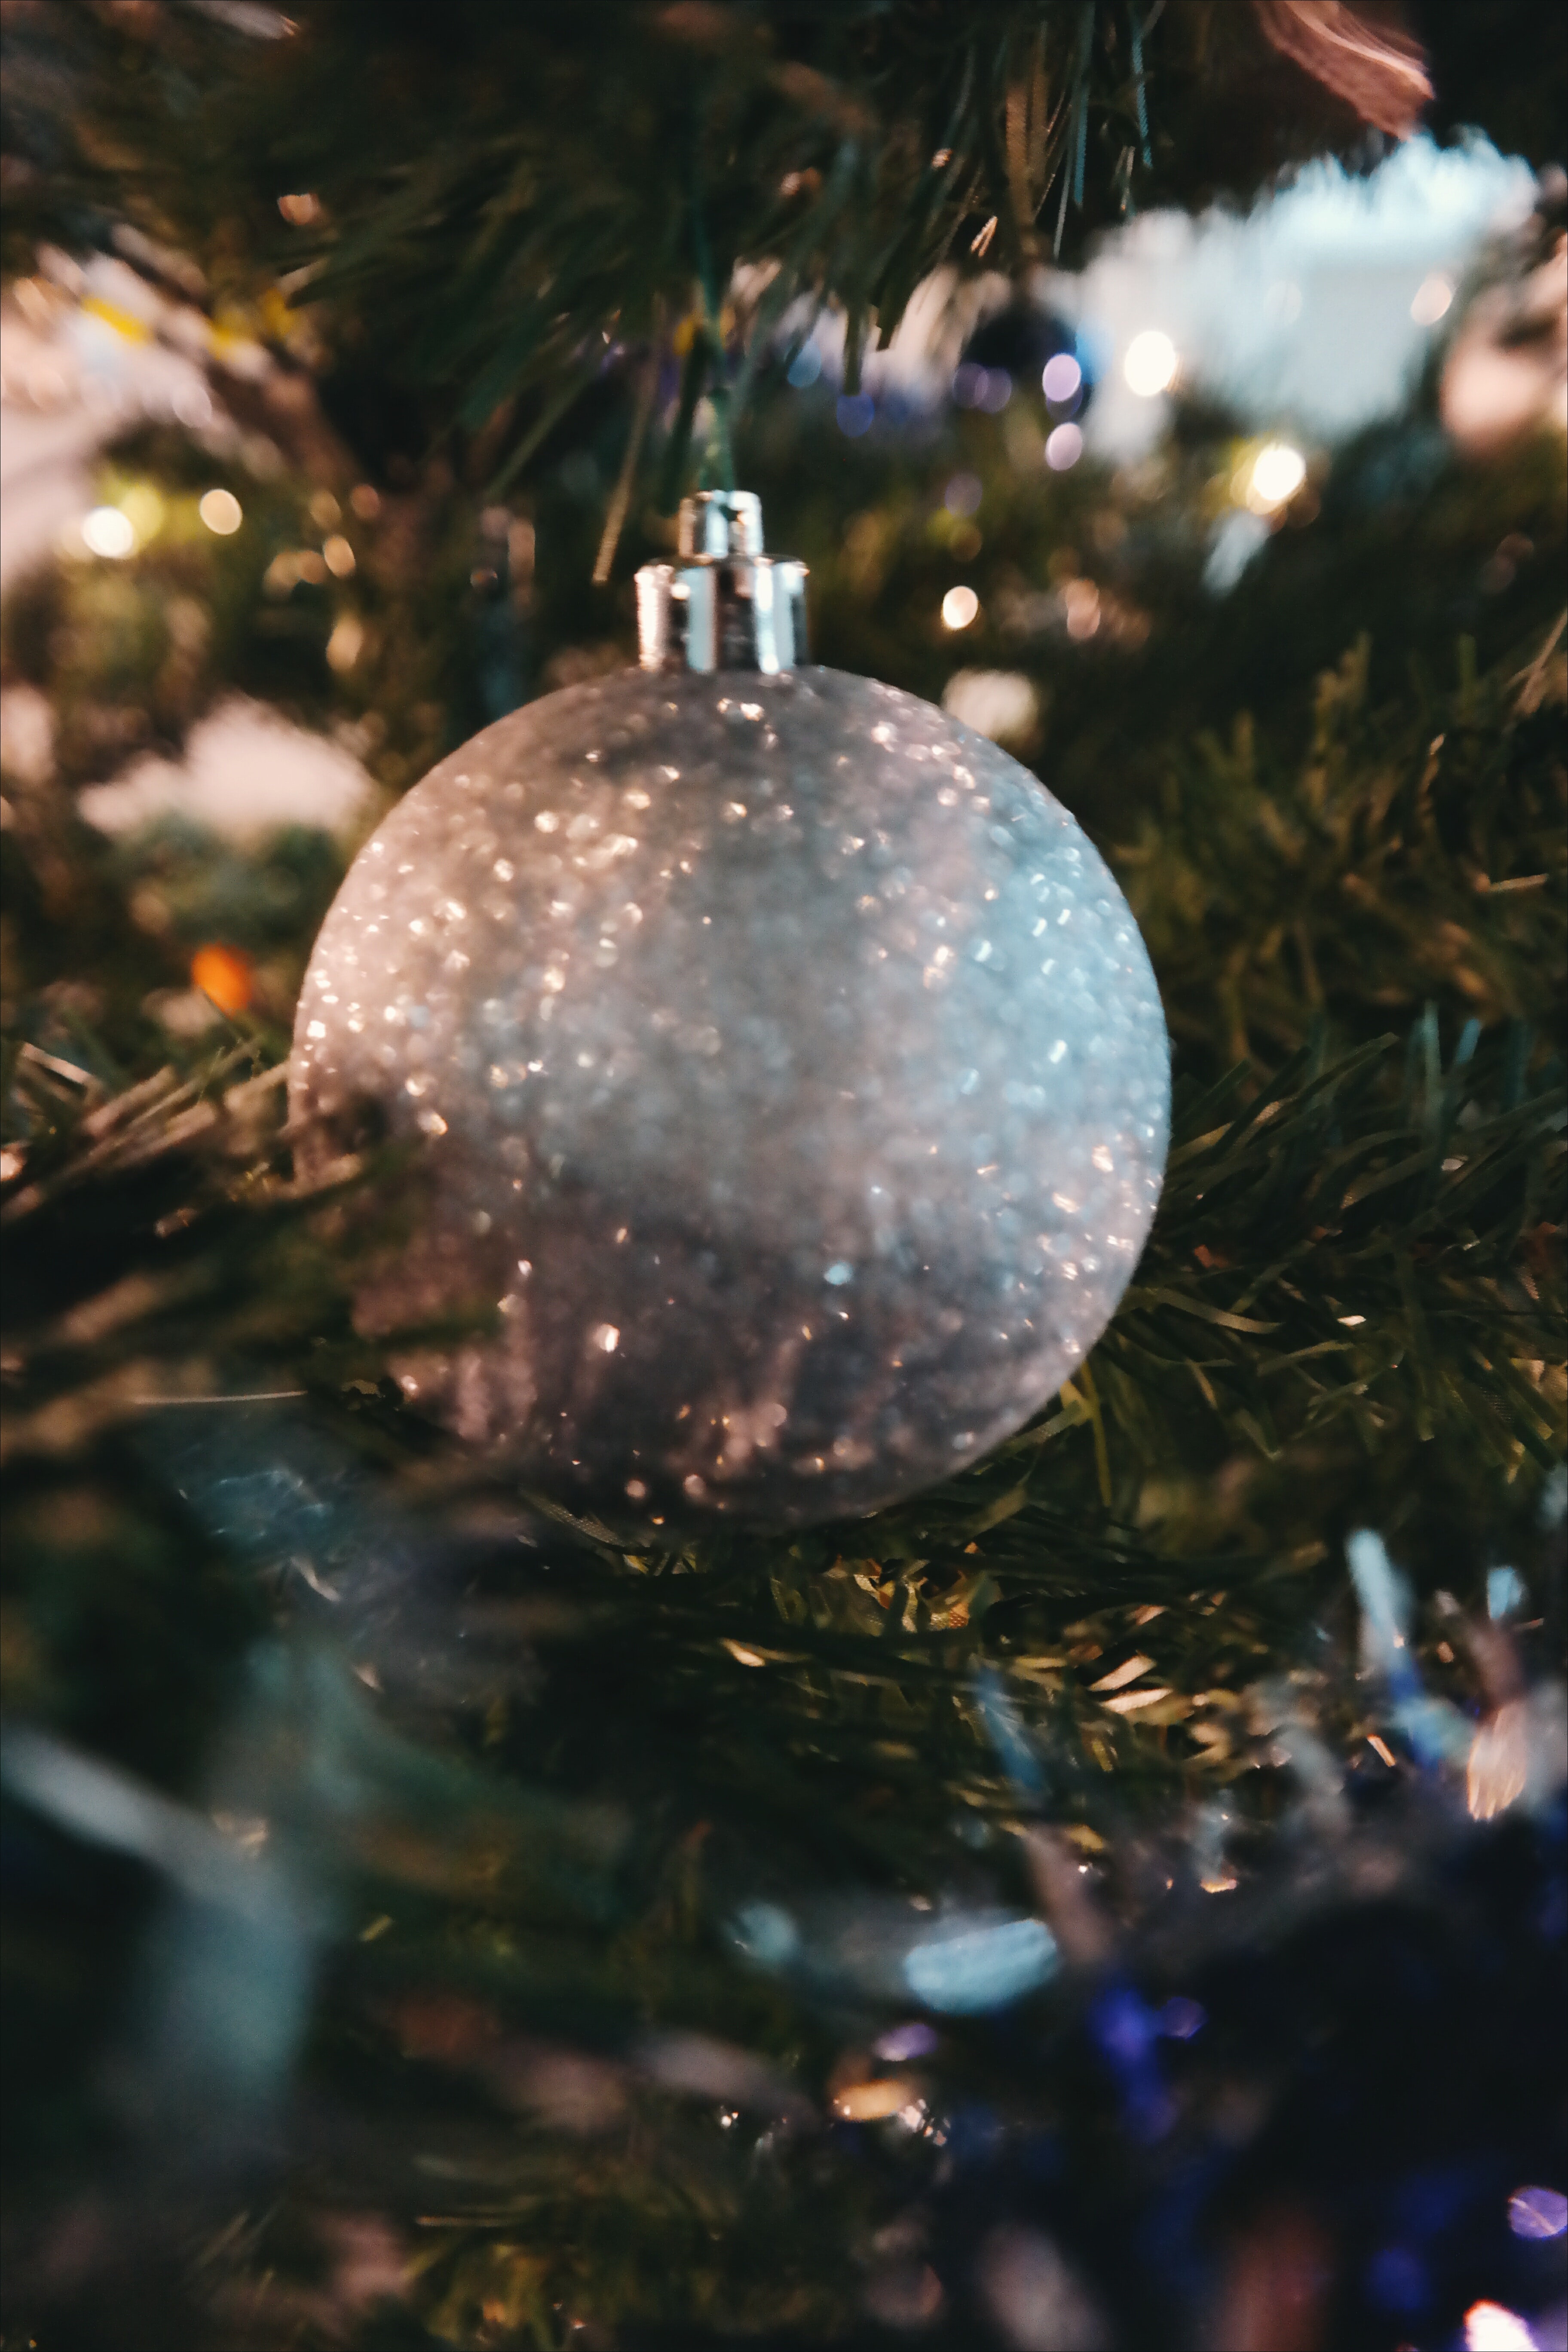
christmas ornament, tree, sphere, christmas, ornament, christmas decoration, christmas tree, sky, ball, fir, branch, interior design, event, winter, silver, plant, pine family, christmas eve, Holiday ornament, spruce, christmas lights